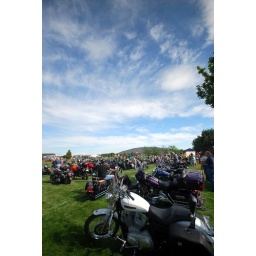
West Richland Washington. the white bike in front is me ride ;) err well it was lol